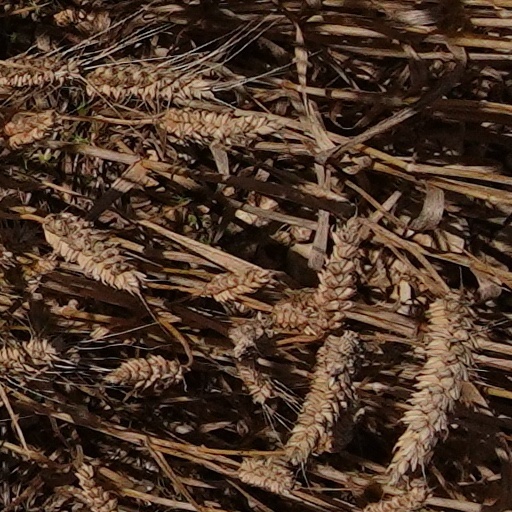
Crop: wheat